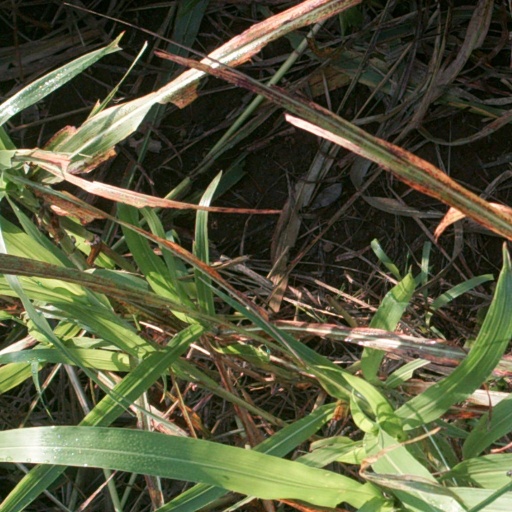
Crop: sorghum